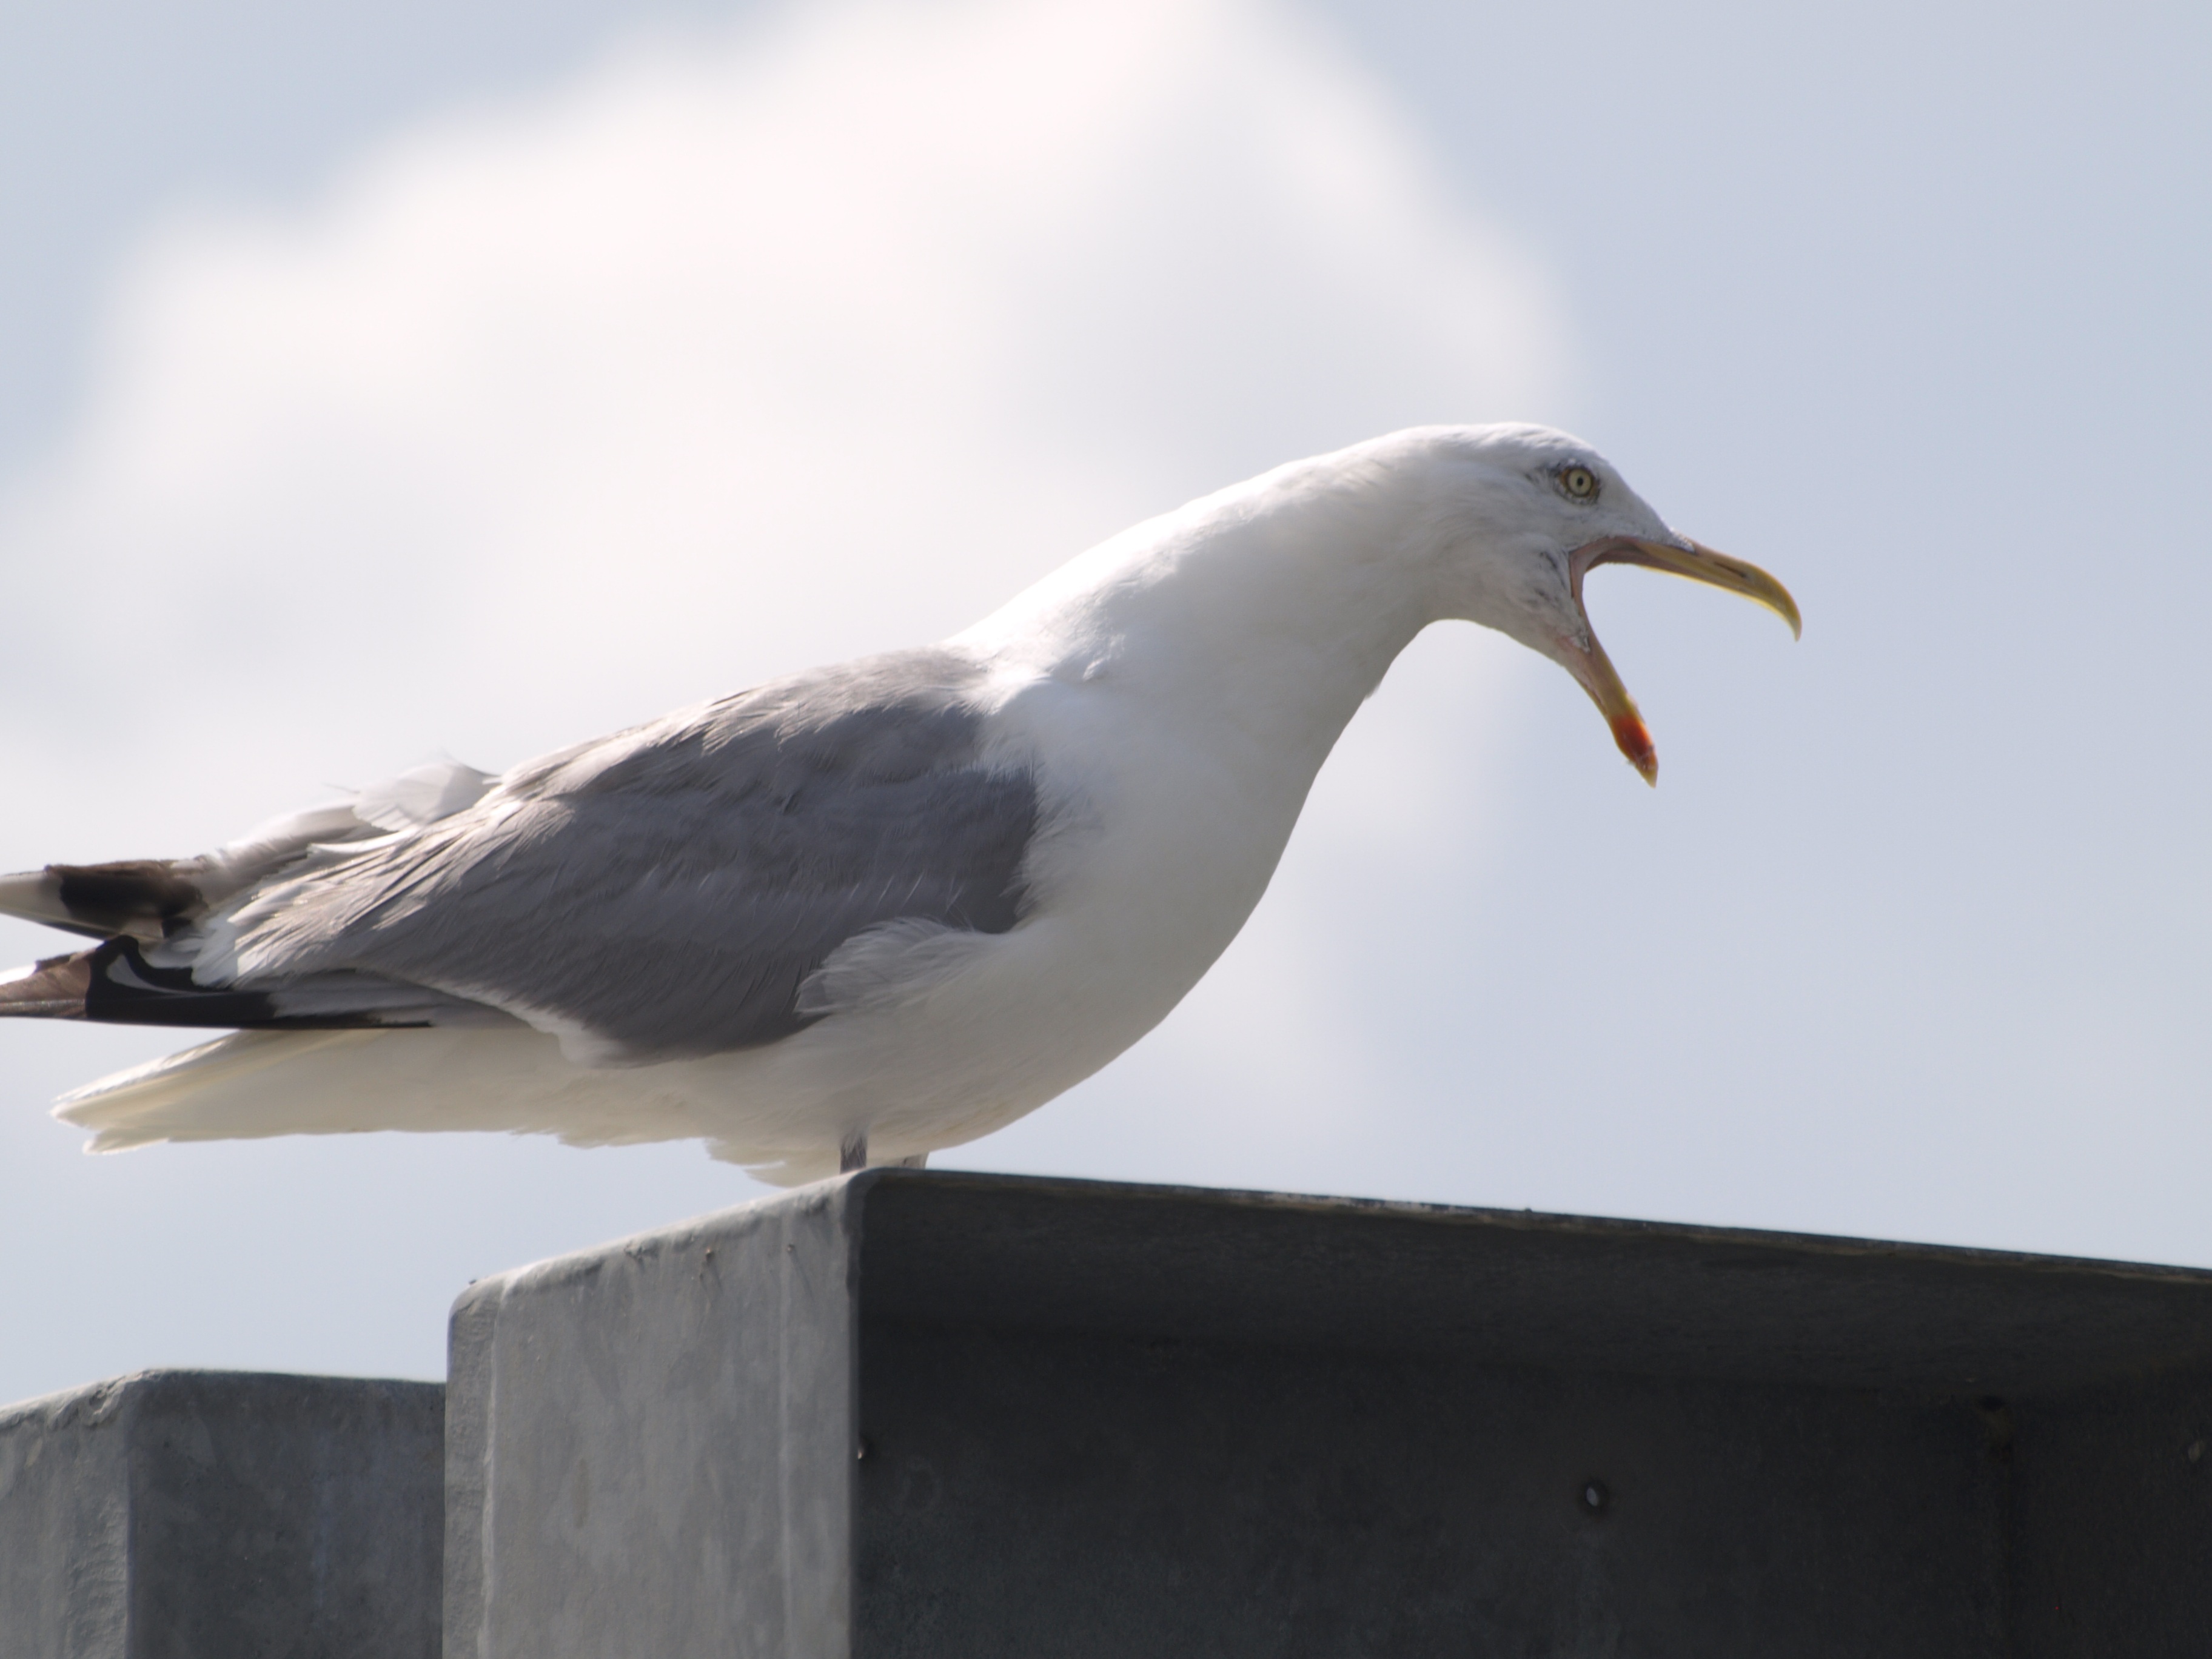
bird, wing, seabird, seagull, gull, beak, fauna, call, vertebrate, water bird, charadriiformes, european herring gull, great black backed gull, screech